Supreme Court of Russia

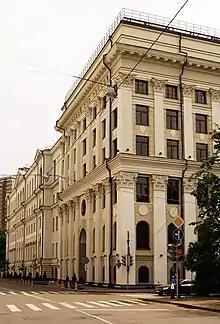
The building of the Supreme Court of the Russian Federation in Moscow

The Supreme Court of the Russian Federation is a court within the judiciary of Russia and the court of last resort in Russian administrative law, civil law, criminal law and commercial law cases. It also supervises the work of lower courts. Its predecessor is the Supreme Court of the Soviet Union.